Robert Bates (Northern Irish loyalist)

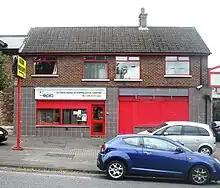
Ex-Prisoners Interpretative Centre, Woodvale Road, where Bates worked after his release and where he was shot

In October 1996, 18 months prior to the signing of the Good Friday Agreement, Bates was cleared for early release by the Life Sentence Review Board. He was given the opportunity of participating in a rehabilitation scheme, spending the day on a work placement and returning to prison at night. As he arrived for work in his native Shankill area of Belfast early on the morning of 11 June 1997, Bates was shot dead by the son of a UDA man named James Curtis Moorehead, who Bates had killed in 1977. The killer identified himself to Bates as the son of his victim before opening fire. The Sutton Index of Deaths attributes his assassination to a feud between the UVF and the UDA. Bates had been working at the Ex-Prisoners Interpretative Centre (EPIC), a drop-in centre for former loyalist prisoners.